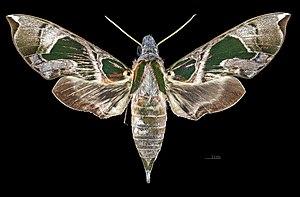
Daphnis hayesi est une espèce de lépidoptères appartenant à la famille des Sphingidae, à la sous-famille des Macroglossinae, et au genre Daphnis.